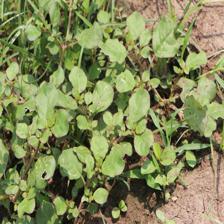
Label: BroadLeafWeed